Music of Indonesia

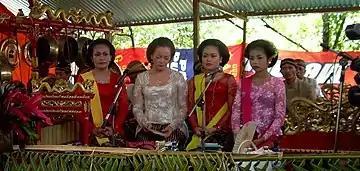
Javanese women singing with Sindhen style

The sapeʼ (sampek, sampeʼ, sapek) is a traditional lute of the Kenyah and Kayan community who live in the longhouses that line the rivers of East Kalimantan, West Kalimantan and North Kalimantan. Sape' are carved from a single bole of wood, with many modern instruments reaching over a metre in length. Technically, the sape is a relatively simple instrument, with one string carrying the melody and the accompanying strings as rhythmic drones. In practice, the music is quite complex, with many ornamentations and thematic variations.